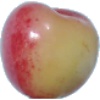
Label: Cherry Rainier 1